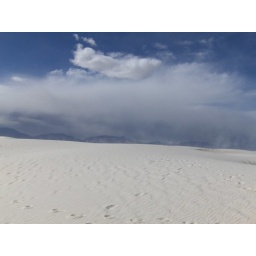
Beautiful white sand with blowing sand in background